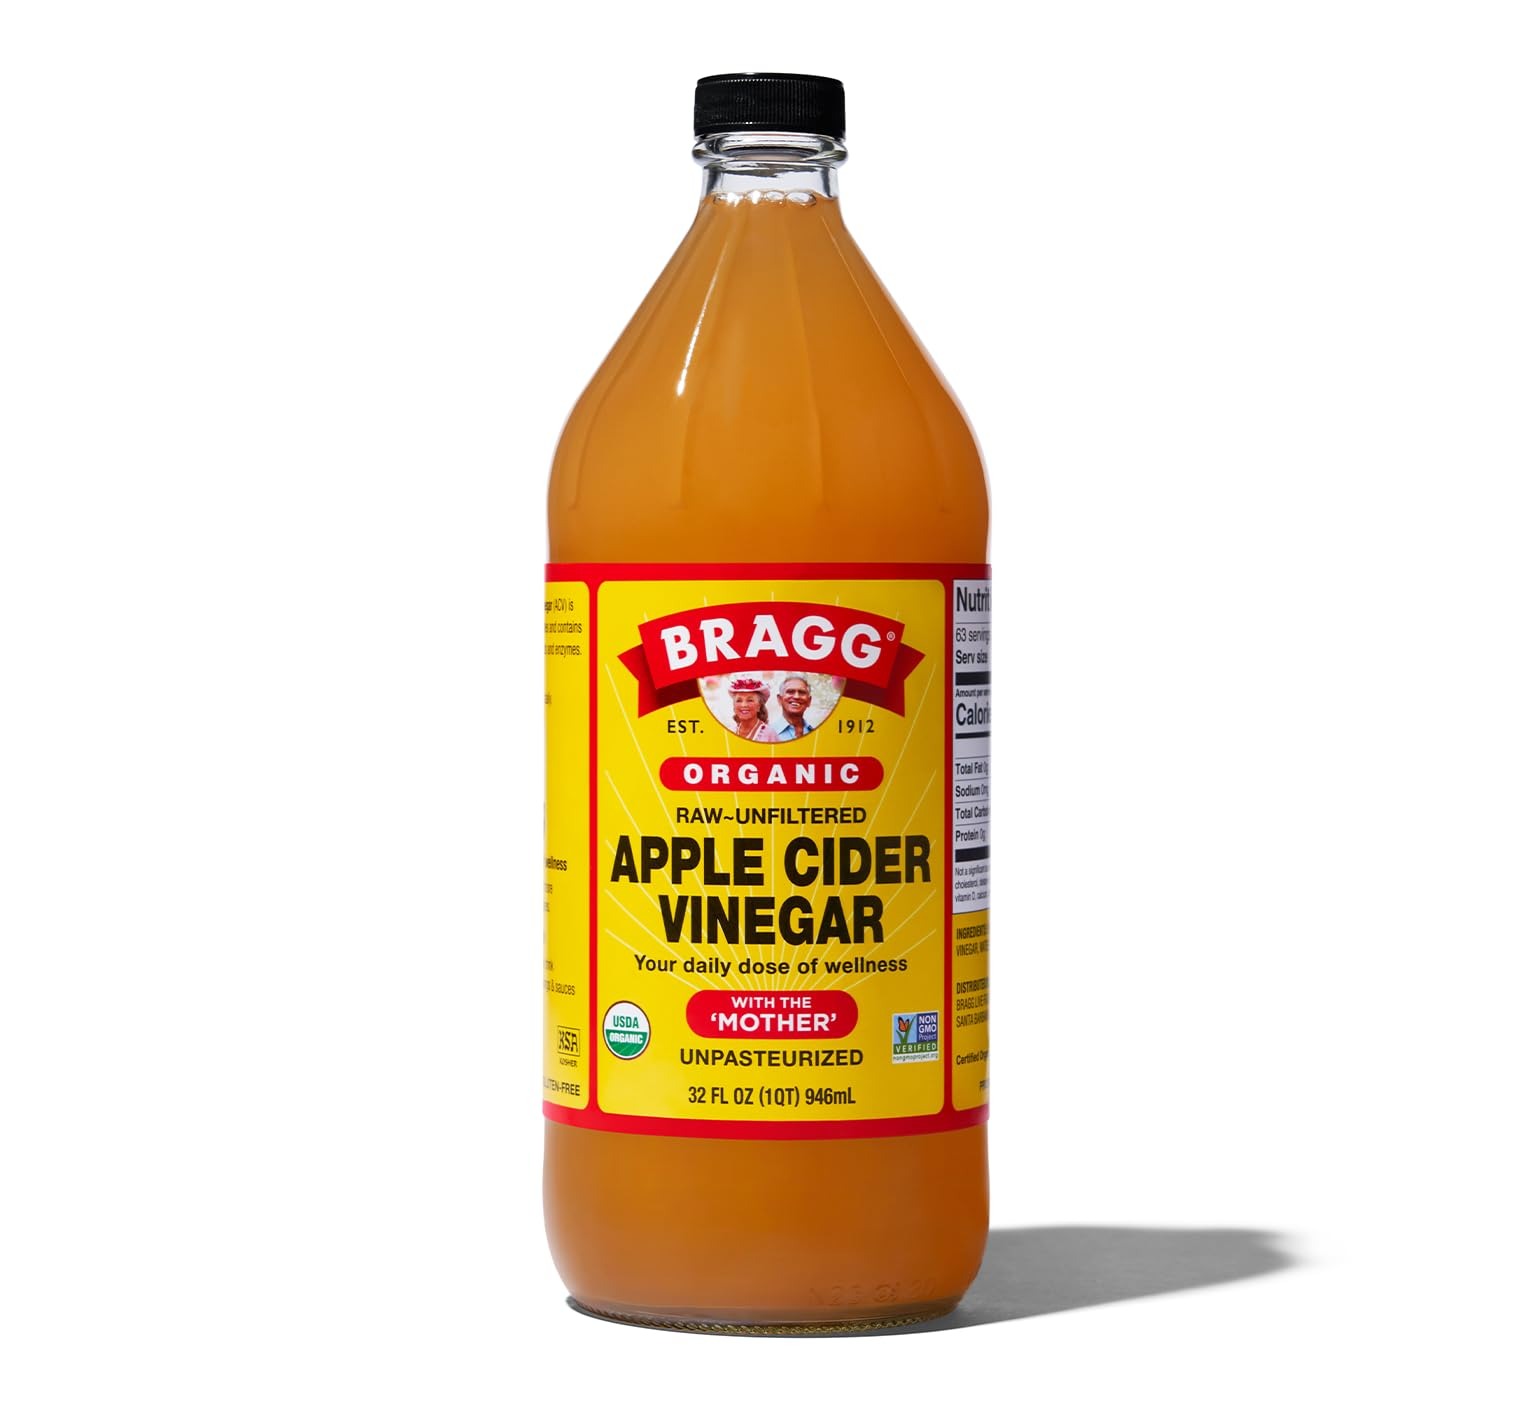
Item Name: Bragg Organic Apple Cider Vinegar with the Mother - 32 fl oz - Raw and Unfiltered
Bullet Point 1: BRAGG APPLE CIDER VINEGAR: The raw, unfiltered, unpasteurized, original daily dose of wellness, made with 100% organic apples naturally fermented by live ‘Mother'
Bullet Point 2: ACV WITH MOTHER: Rigorously tested for the presence of live 'Mother'; Provides 750mg of acetic acid per serving
Bullet Point 3: DAILY DOSE OF WELLNESS: To easily incorporate ACV into your diet, add 1-2 tablespoons to 8oz of water or hot tea
Bullet Point 4: GREAT FOR RECIPES AND MORE: Enjoy in drink recipes, smoothies, salad dressings, sauces, slaws, and marinades; Use in your hair care or skin care routine
Bullet Point 5: MADE WITH ORGANIC APPLES: Produced with several varieties of organic apples; Never made with added color, processed sugars, or preservatives; USDA Organic, B Corp Certified, Non-GMO Project Verified, and Kosher
Product Description: Made from delicious, organically grown apples, Bragg Organic Apple Cider Vinegar (ACV) is the original daily dose of wellness. Bragg Organic ACV contains the 'Mother,' home of organic acids. Each serving of Bragg Apple Cider Vinegar contains 750mg of acetic acid. Bragg ACV is USDA Organic and Non-GMO Project Verified. Enjoy two to three times daily by adding 1-2 tablespoons in filtered or sparkling water, in a smoothie or drink recipe, or in homemade salad dressings and sauces.
Value: 32.0
Unit: Fl Oz

Price: 7.49